LES-3

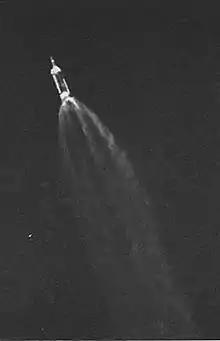
Titan 3C launch 22 Dec 1965

LES-3, along with LES-4, OV2-3, and OSCAR 4 was launched on the third Titan IIIC test flight on 22 December 1965 at 14:00:01 UT from Cape Canaveral LC41 just one second behind schedule. From an initial parking orbit of , the Titan's Transtage boosted into a transfer orbit pending a final burn to circularize its orbit. However, this final burn, scheduled for T+6:03:04 after liftoff, never occurred due to a leaking valve in the booster's attitude control system. LES-3, LES-4, and OSCAR 4 were released from the Transtage, albeit much later than intended; OV2-3 remained attached and did not operate.